Konstantinos Mitsotakis

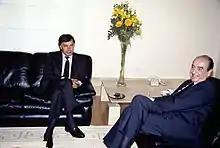
Mitsotakis with Spanish Prime Minister Felipe González in 1990

After Mitsotakis failed to garner enough support to form a government, Court of Cassation president Yannis Grivas became acting prime minister and presided over new elections in November 1989. This election yielded the same result as in June. ND finished 20 seats ahead of PASOK, but only won 46.2 percent of the vote and came up three seats short of a majority. Former Bank of Greece president Xenophon Zolotas became interim prime minister and presided over fresh elections in April 1990. The result was the same as the two 1989 elections. ND won a landslide victory, finishing 27 seats ahead of PASOK. However, Mitsotakis was still unable to govern alone, as ND won 150 seats, one short of a majority. Finally, the lone MP from Democratic Renewal agreed to a coalition with ND, allowing Mitsotakis to form government by one seat.